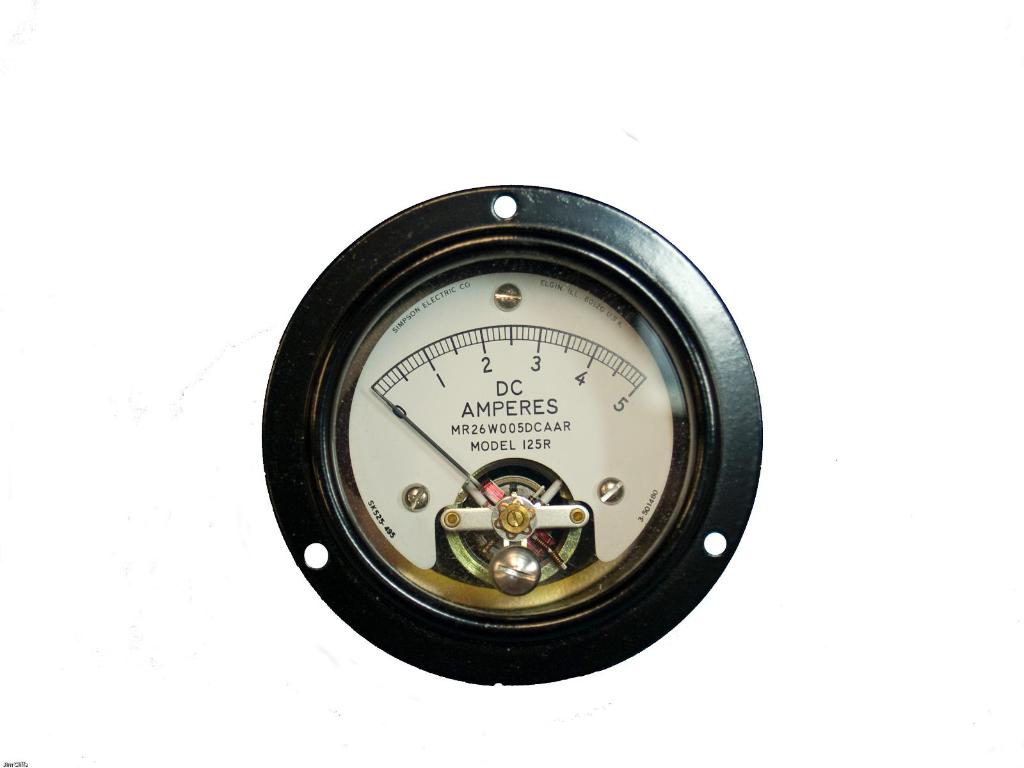
Label: others